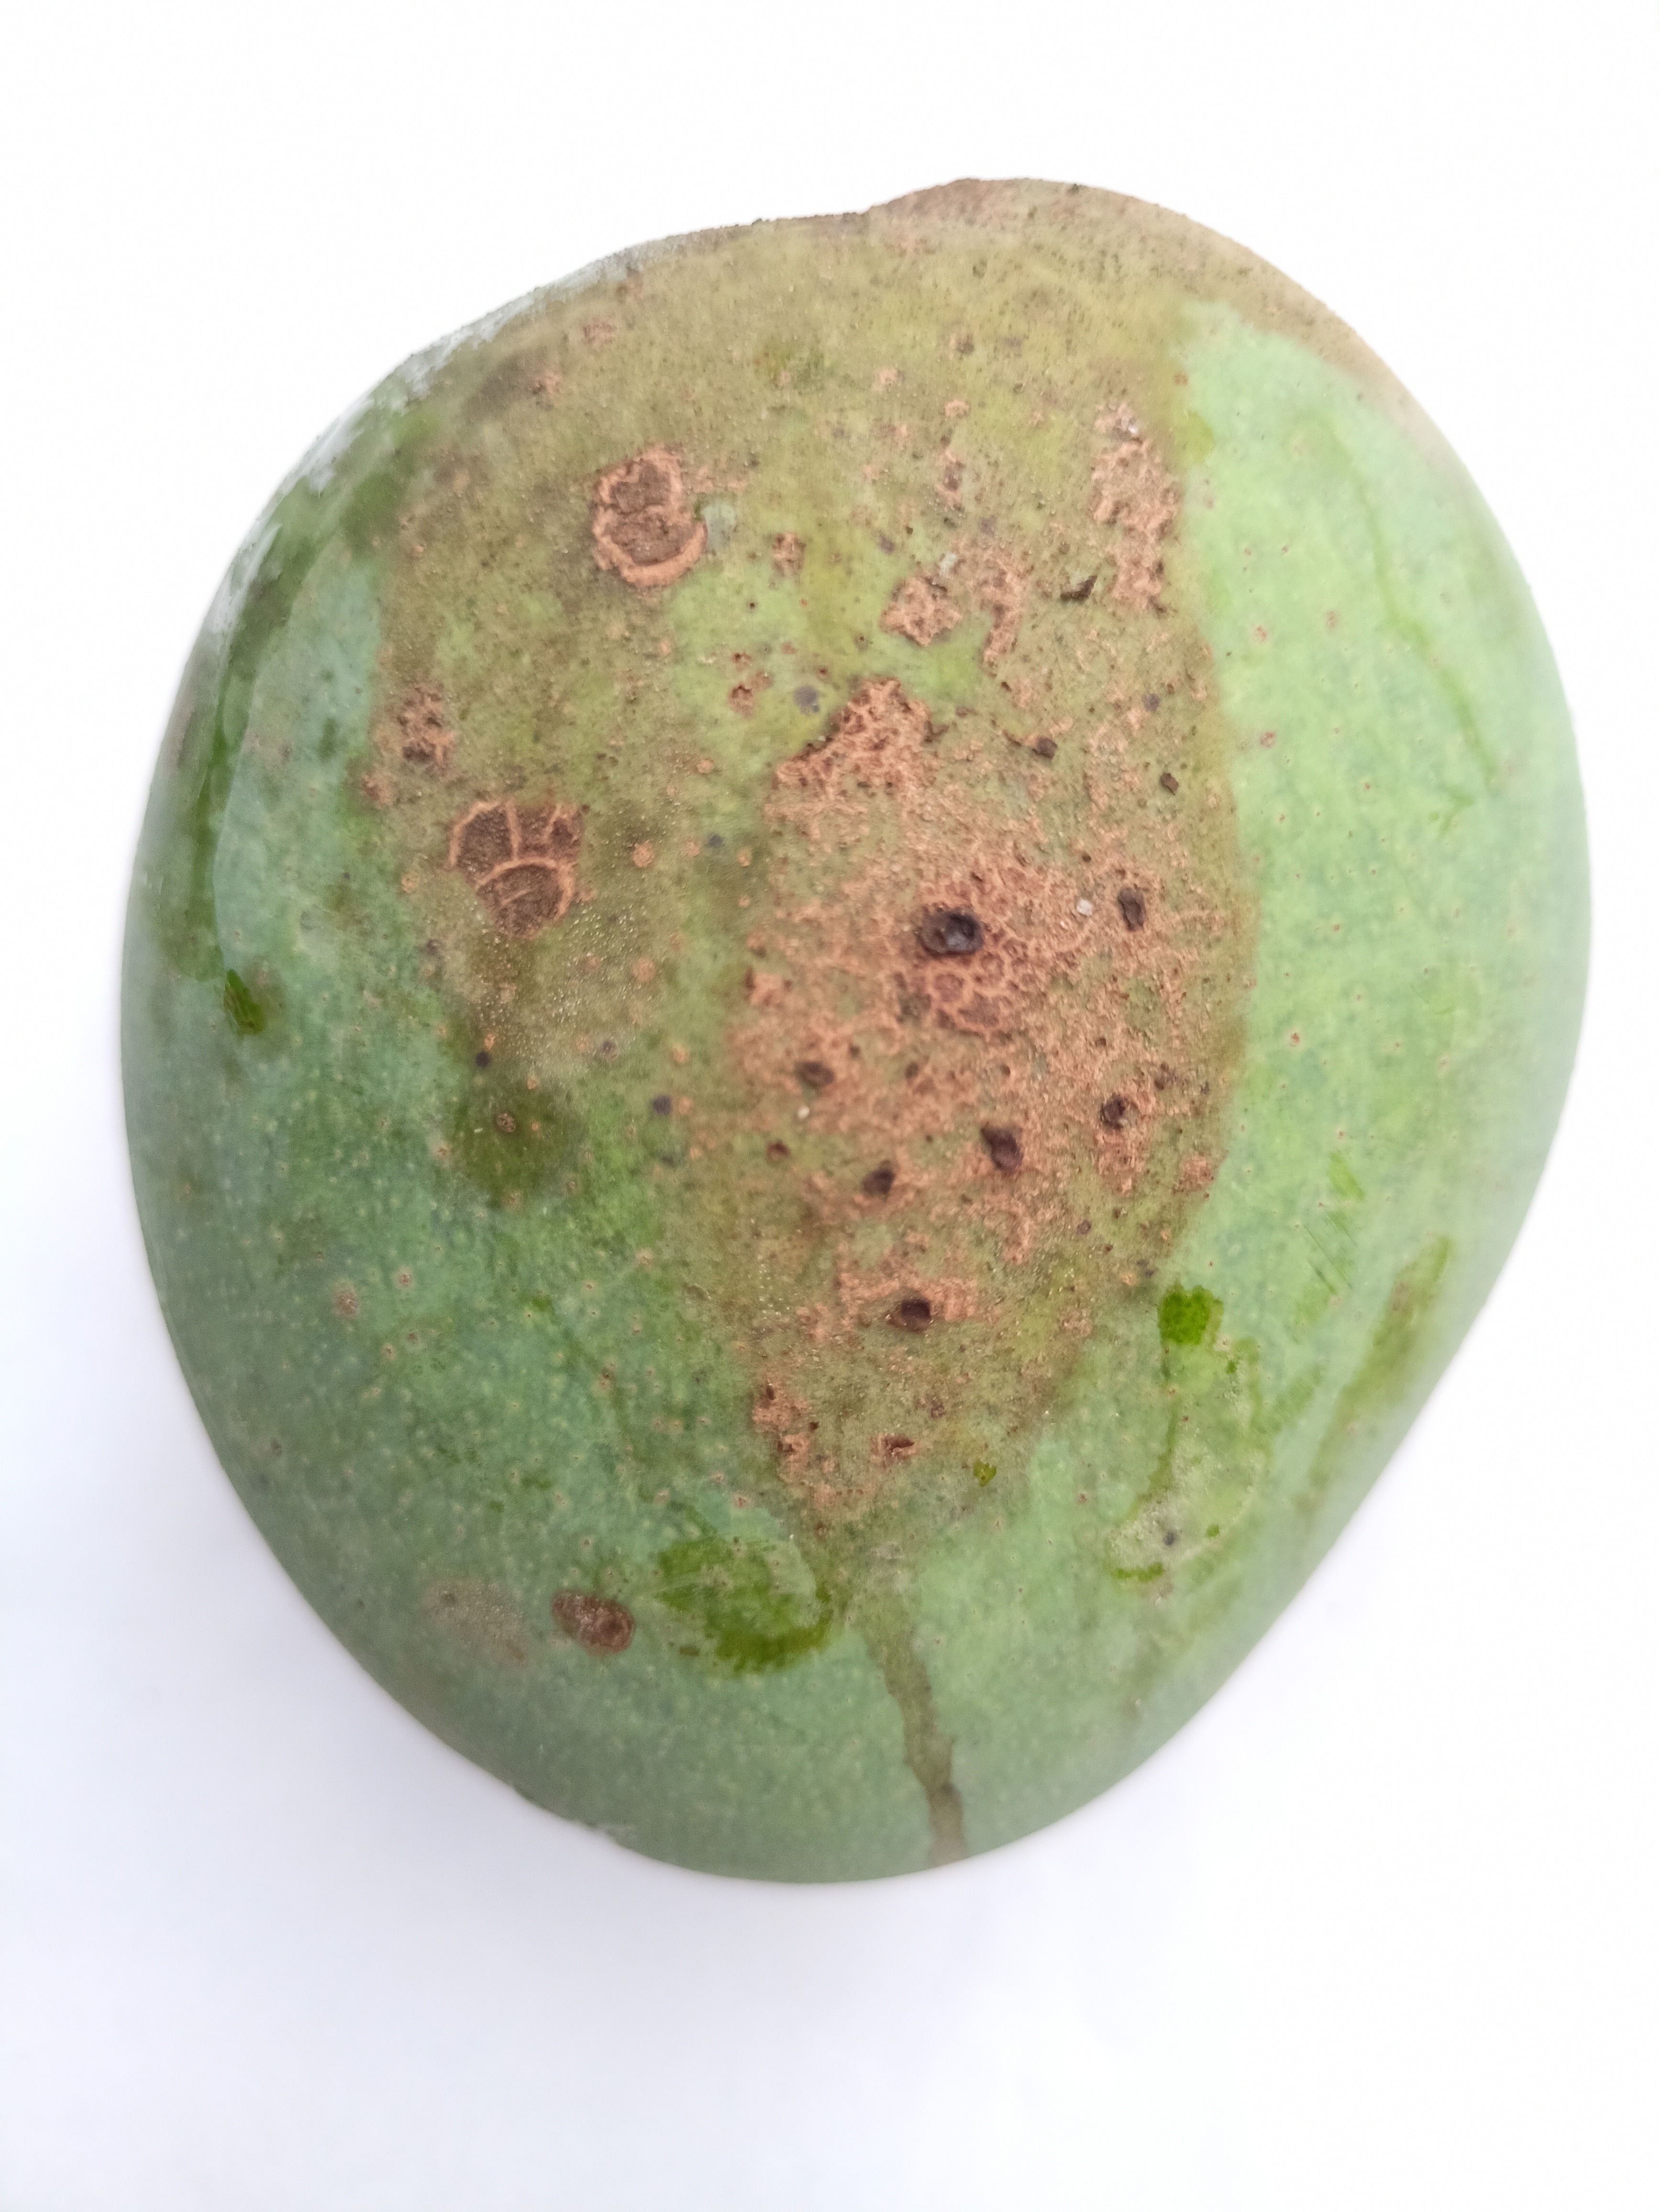
Mango variety: Khrishapat